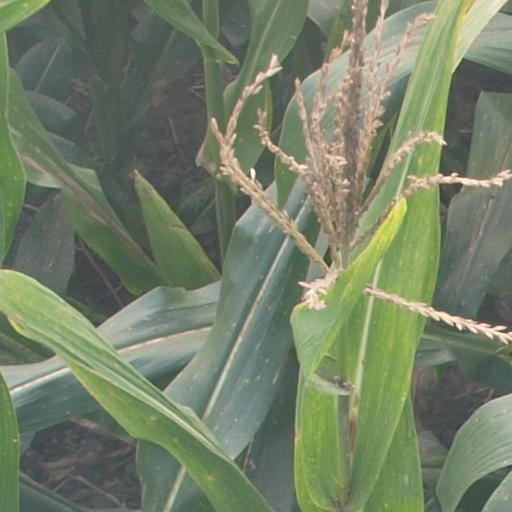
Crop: maize; corn